Reni Eddo-Lodge

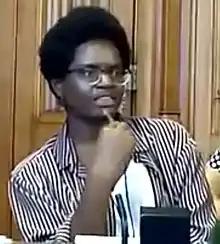
Eddo-Lodge in 2014

Reni Eddo-Lodge (born 25 September 1989) is a British journalist and author, whose writing primarily focuses on feminism and exposing structural racism. She has written for a range of publications, including "The New York Times", "The Guardian", "The Independent", "The Daily Telegraph", "The Voice", "BuzzFeed", "Vice", "i-D" and "Dazed & Confused", and is a contributor to the 2019 anthology "New Daughters of Africa", edited by Margaret Busby.